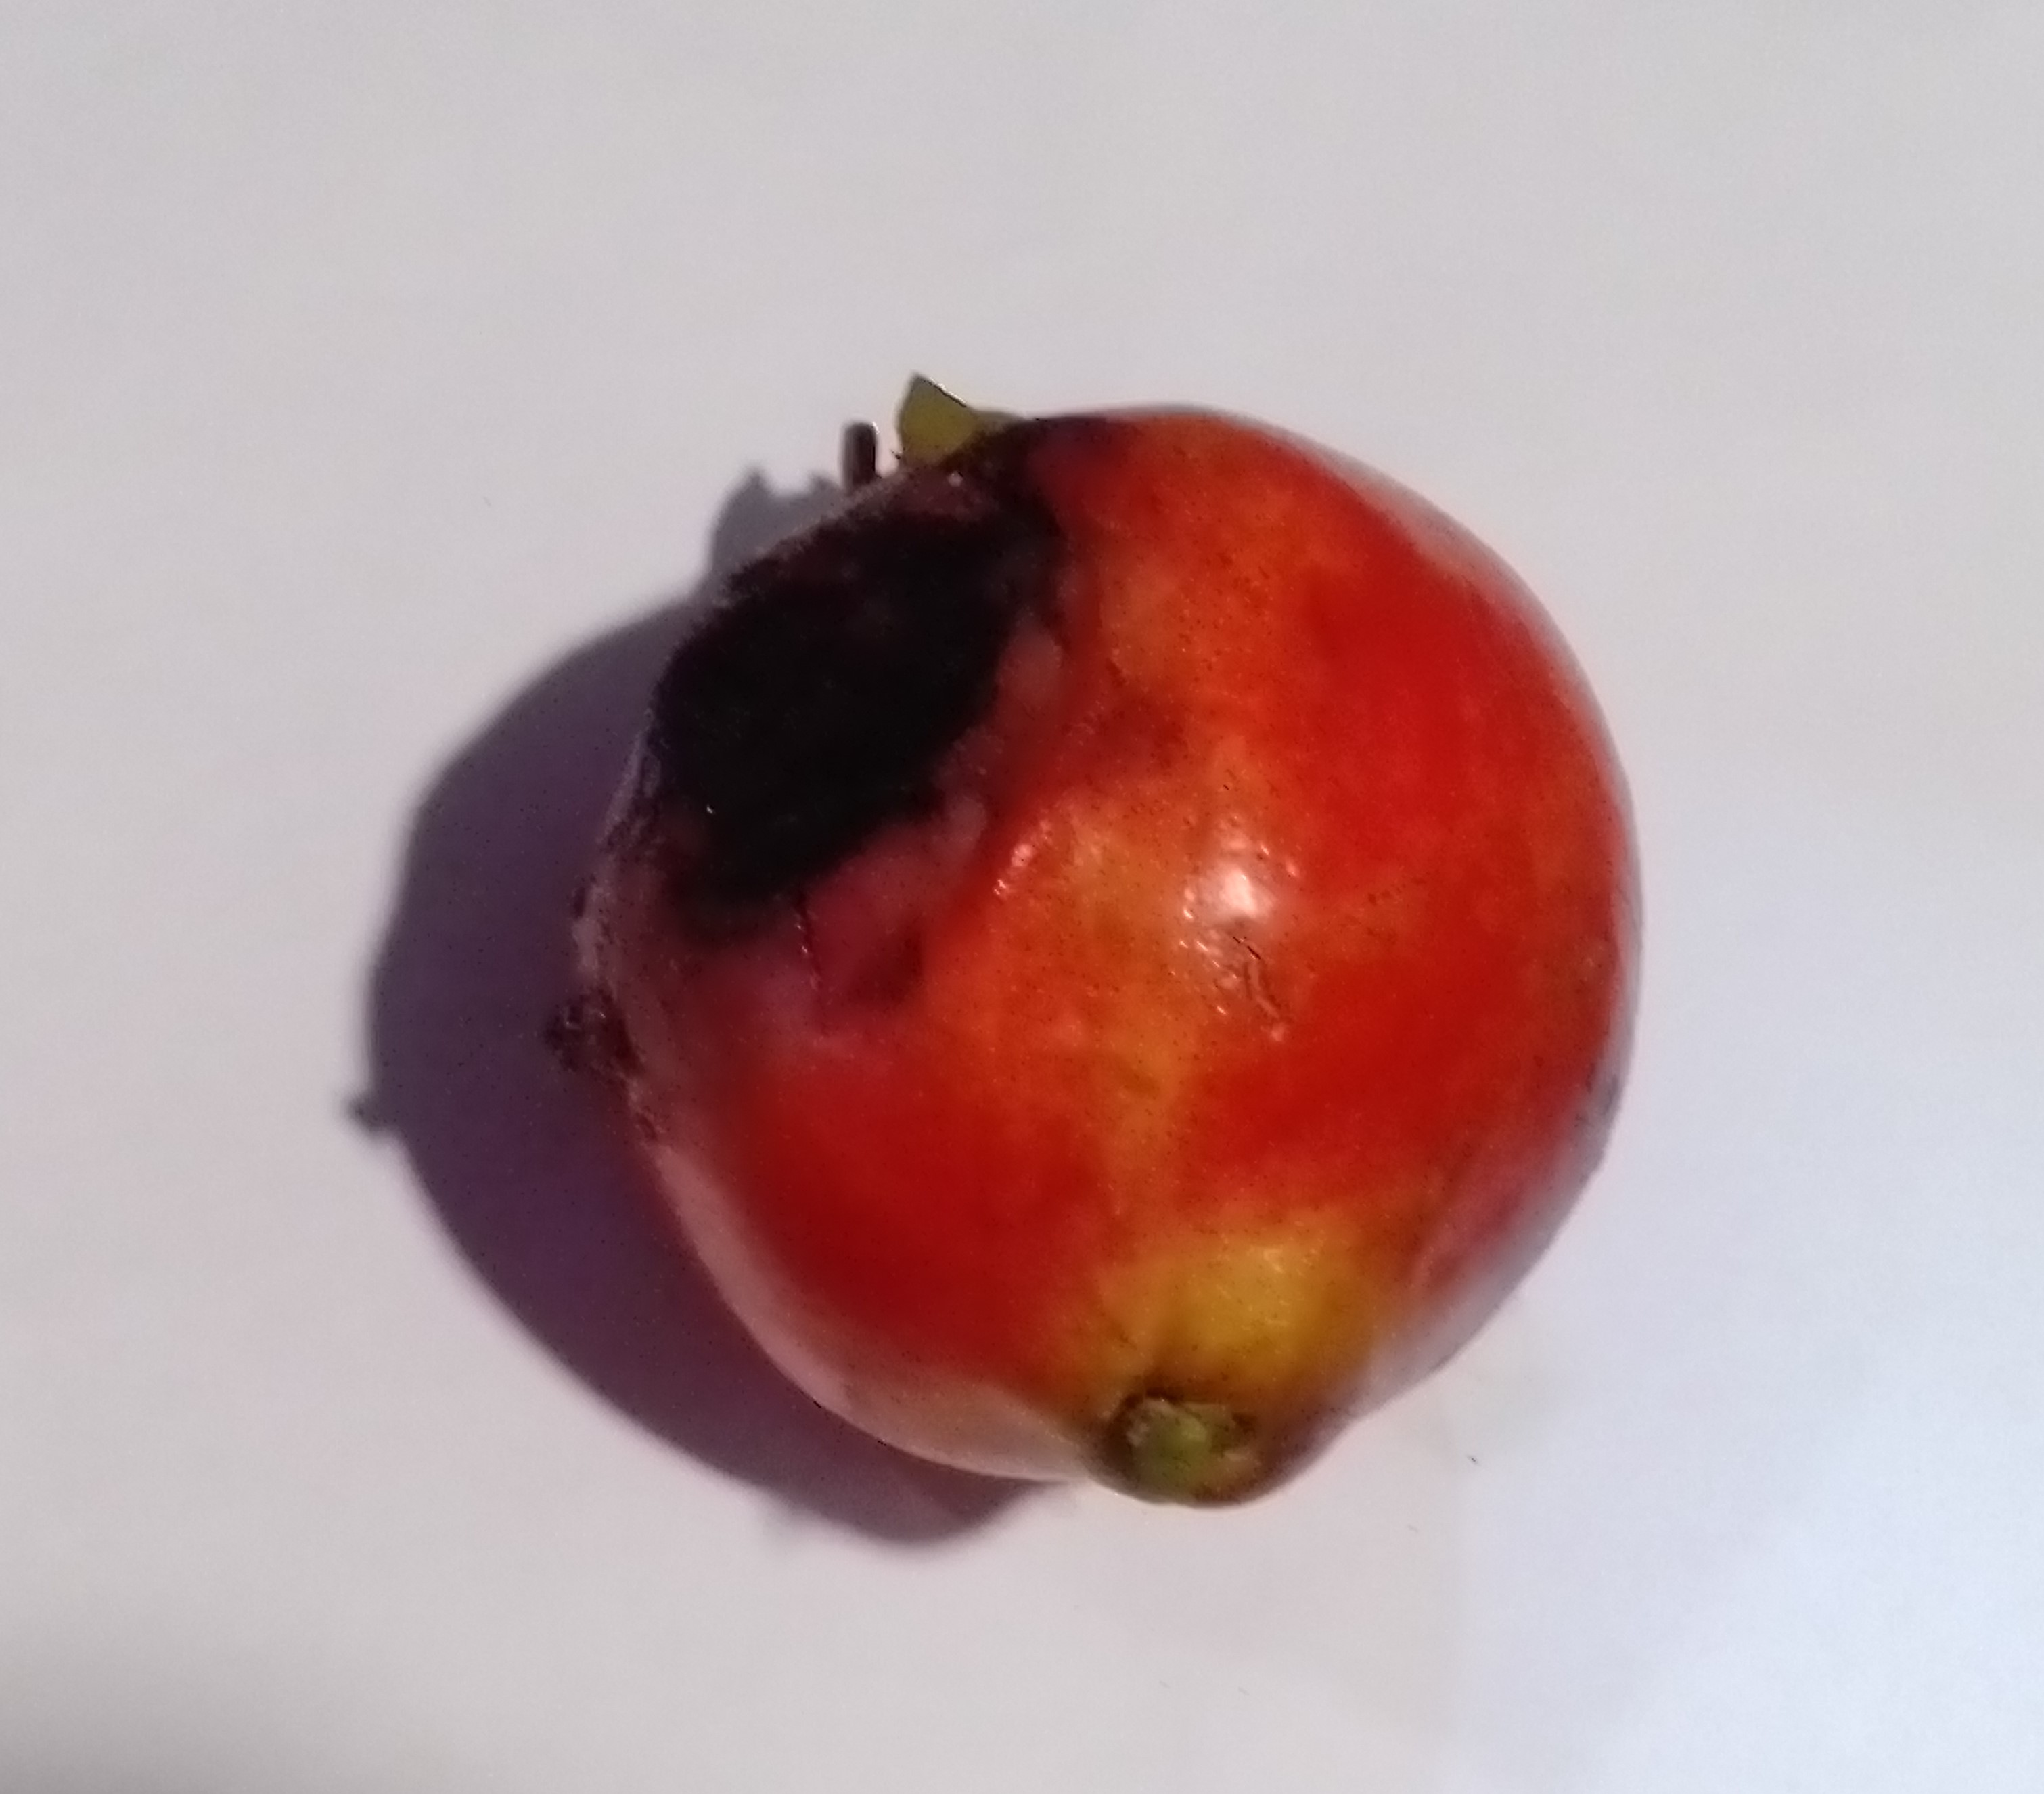
Fruit: pomegranate
Condition: rotten